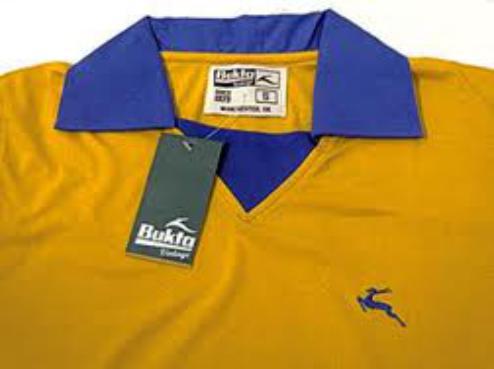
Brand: bukta
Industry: Clothes